University Hall, University of Hong Kong

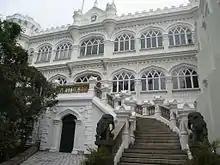
University Hall

University Hall, or UHall, is a historical residential hall for males at the University of Hong Kong. University Hall is one of the oldest residential halls under the university's hall system and houses about 110 students. Its hall colours are green, black and silver. It is located at 144 Pok Fu Lam Road, close to the Pok Fu Lam Reservoir within the Pok Fu Lam Country Park on the western side of Hong Kong Island.